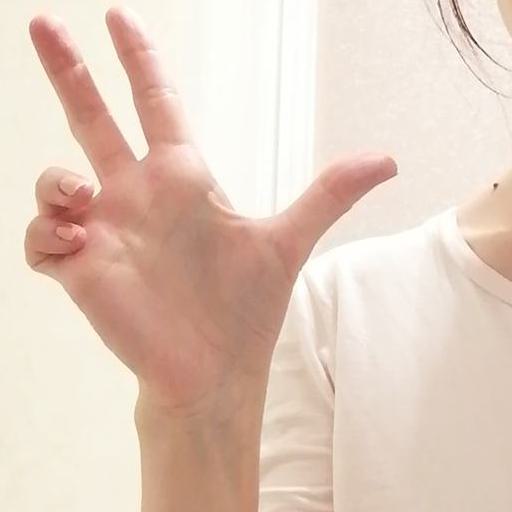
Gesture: three2